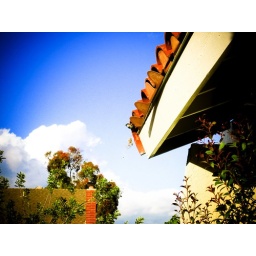
bird nest in our house